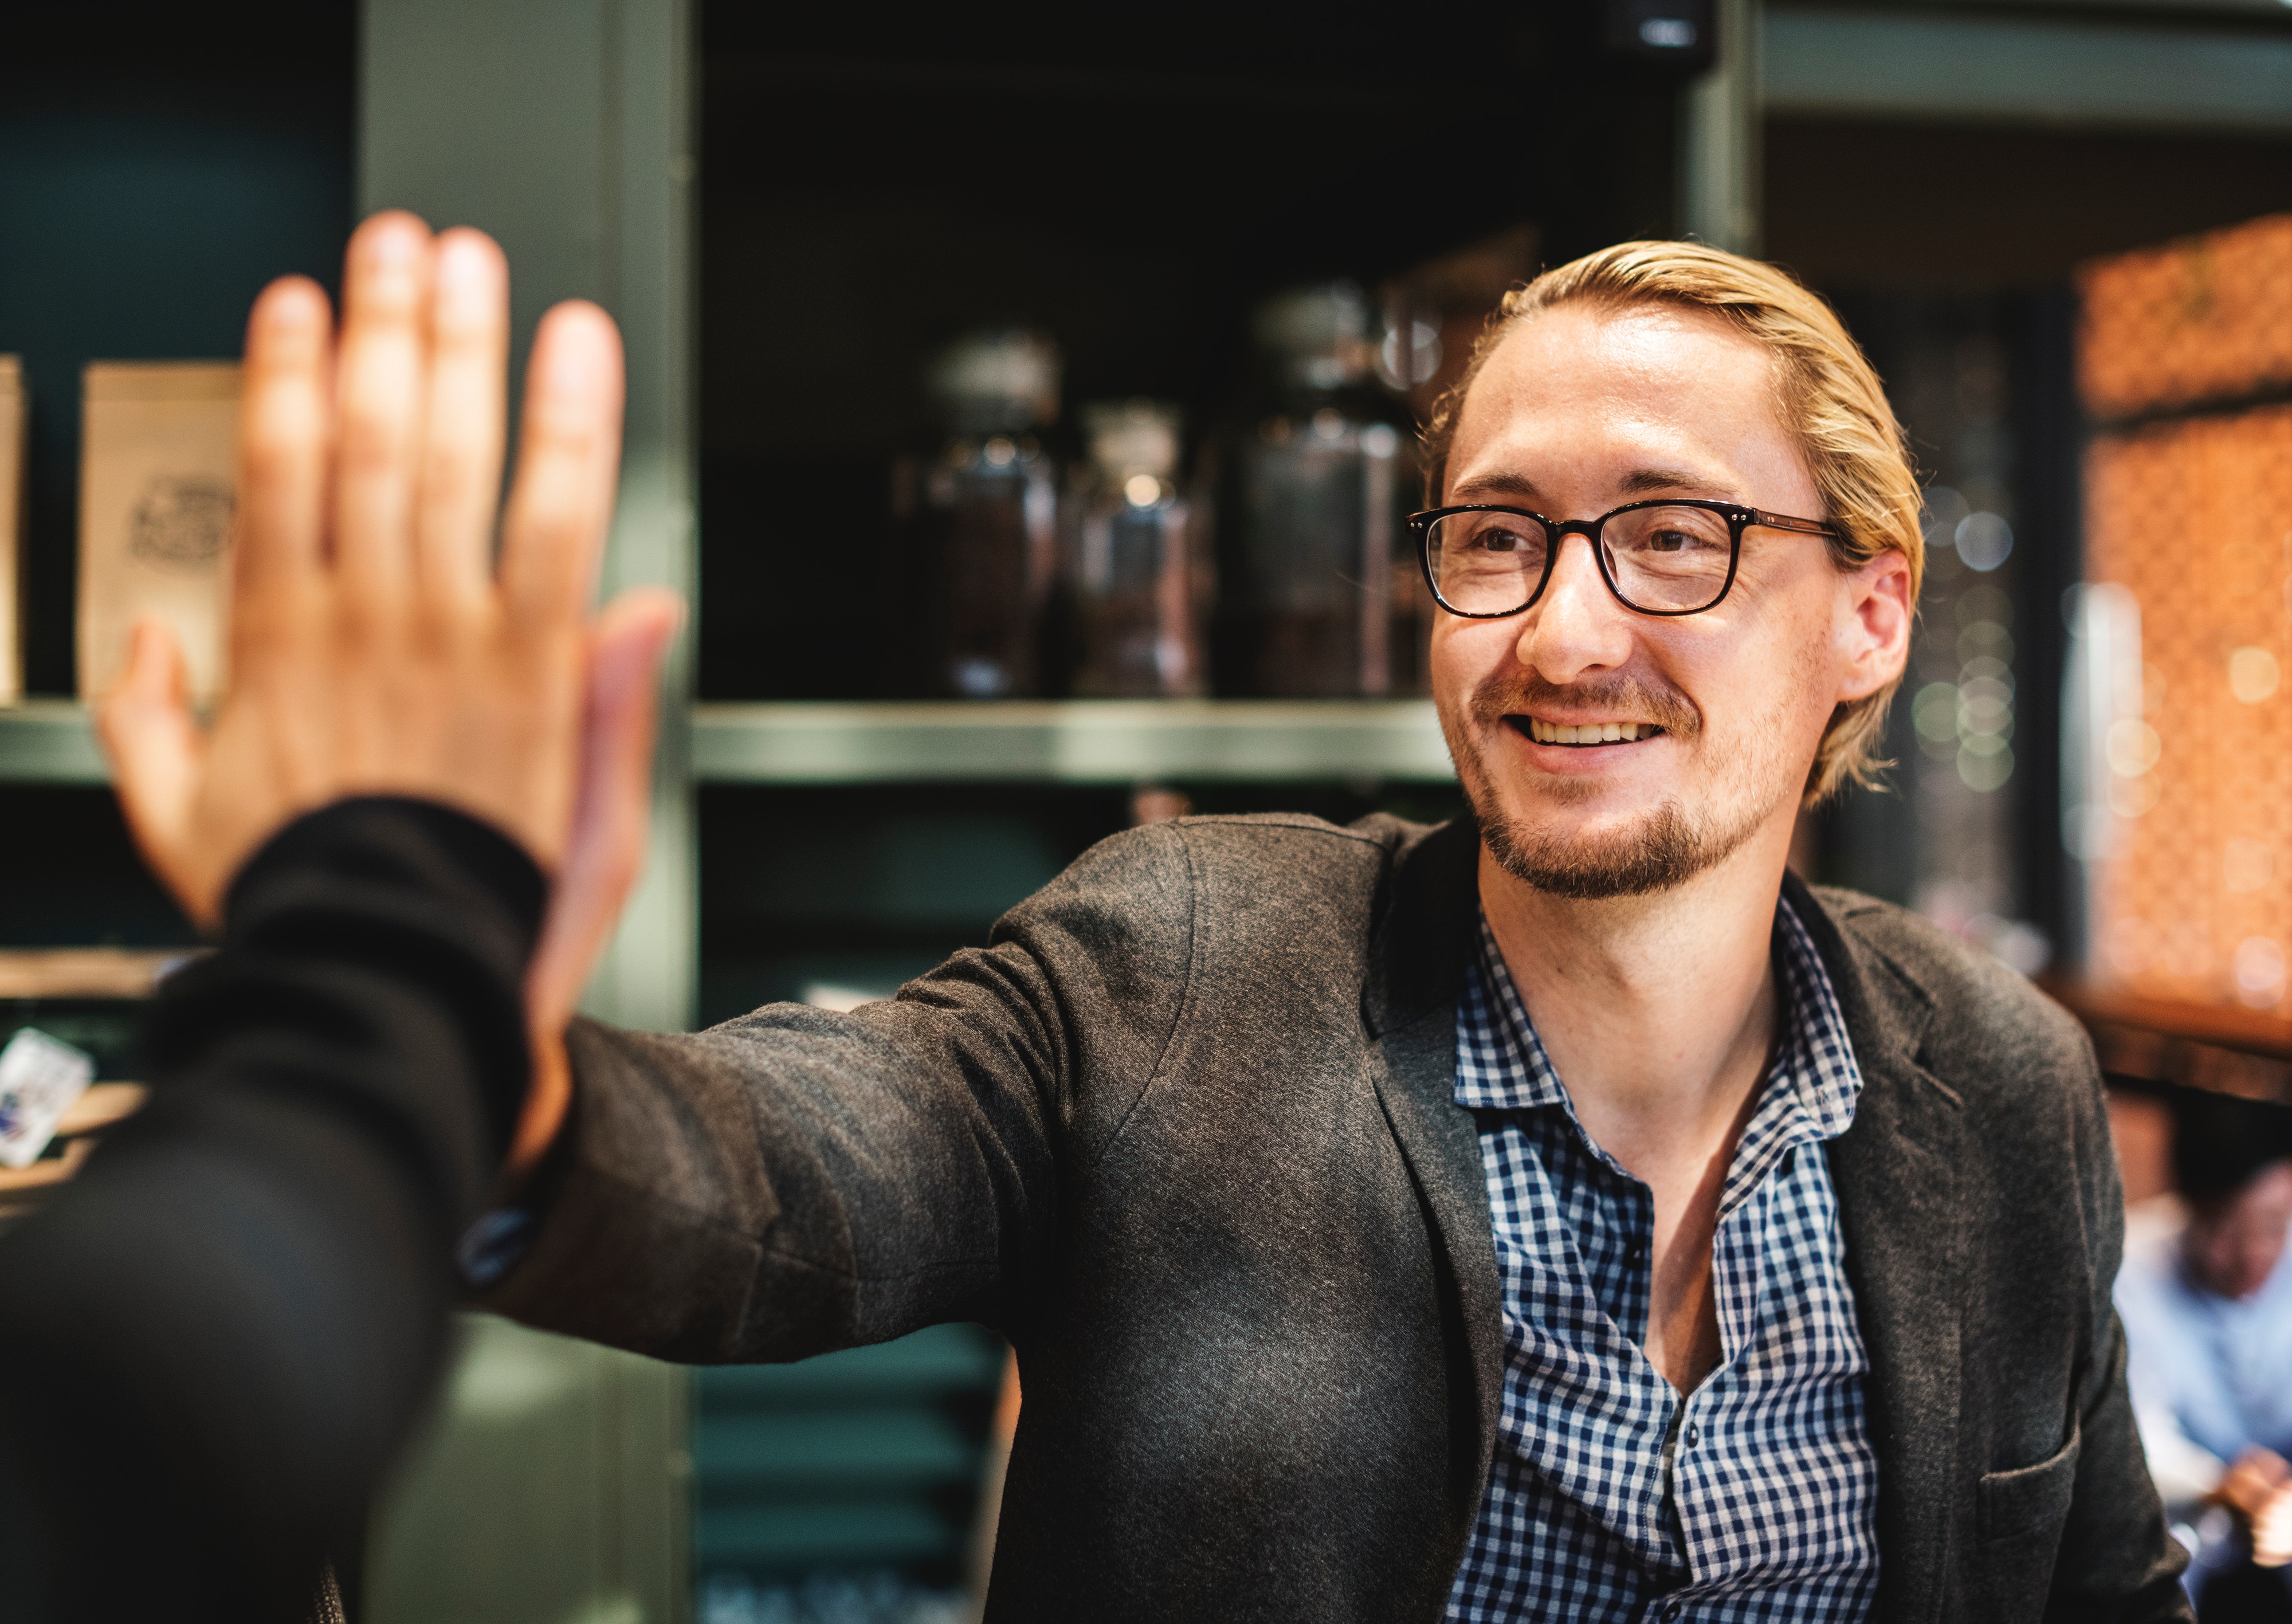
glasses, vision care, human behavior, design, hand, facial hair, eyewear, fun, smile